84th Regiment of Foot (Royal Highland Emigrants)

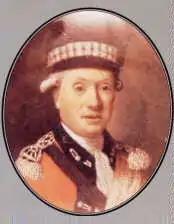
Lt Colonel Allan Maclean, Commander, 1st Battalion

The British Province of Quebec (which included much of the present-day provinces of Quebec and Ontario) was the target of an invasion by Continental Army forces in 1775.